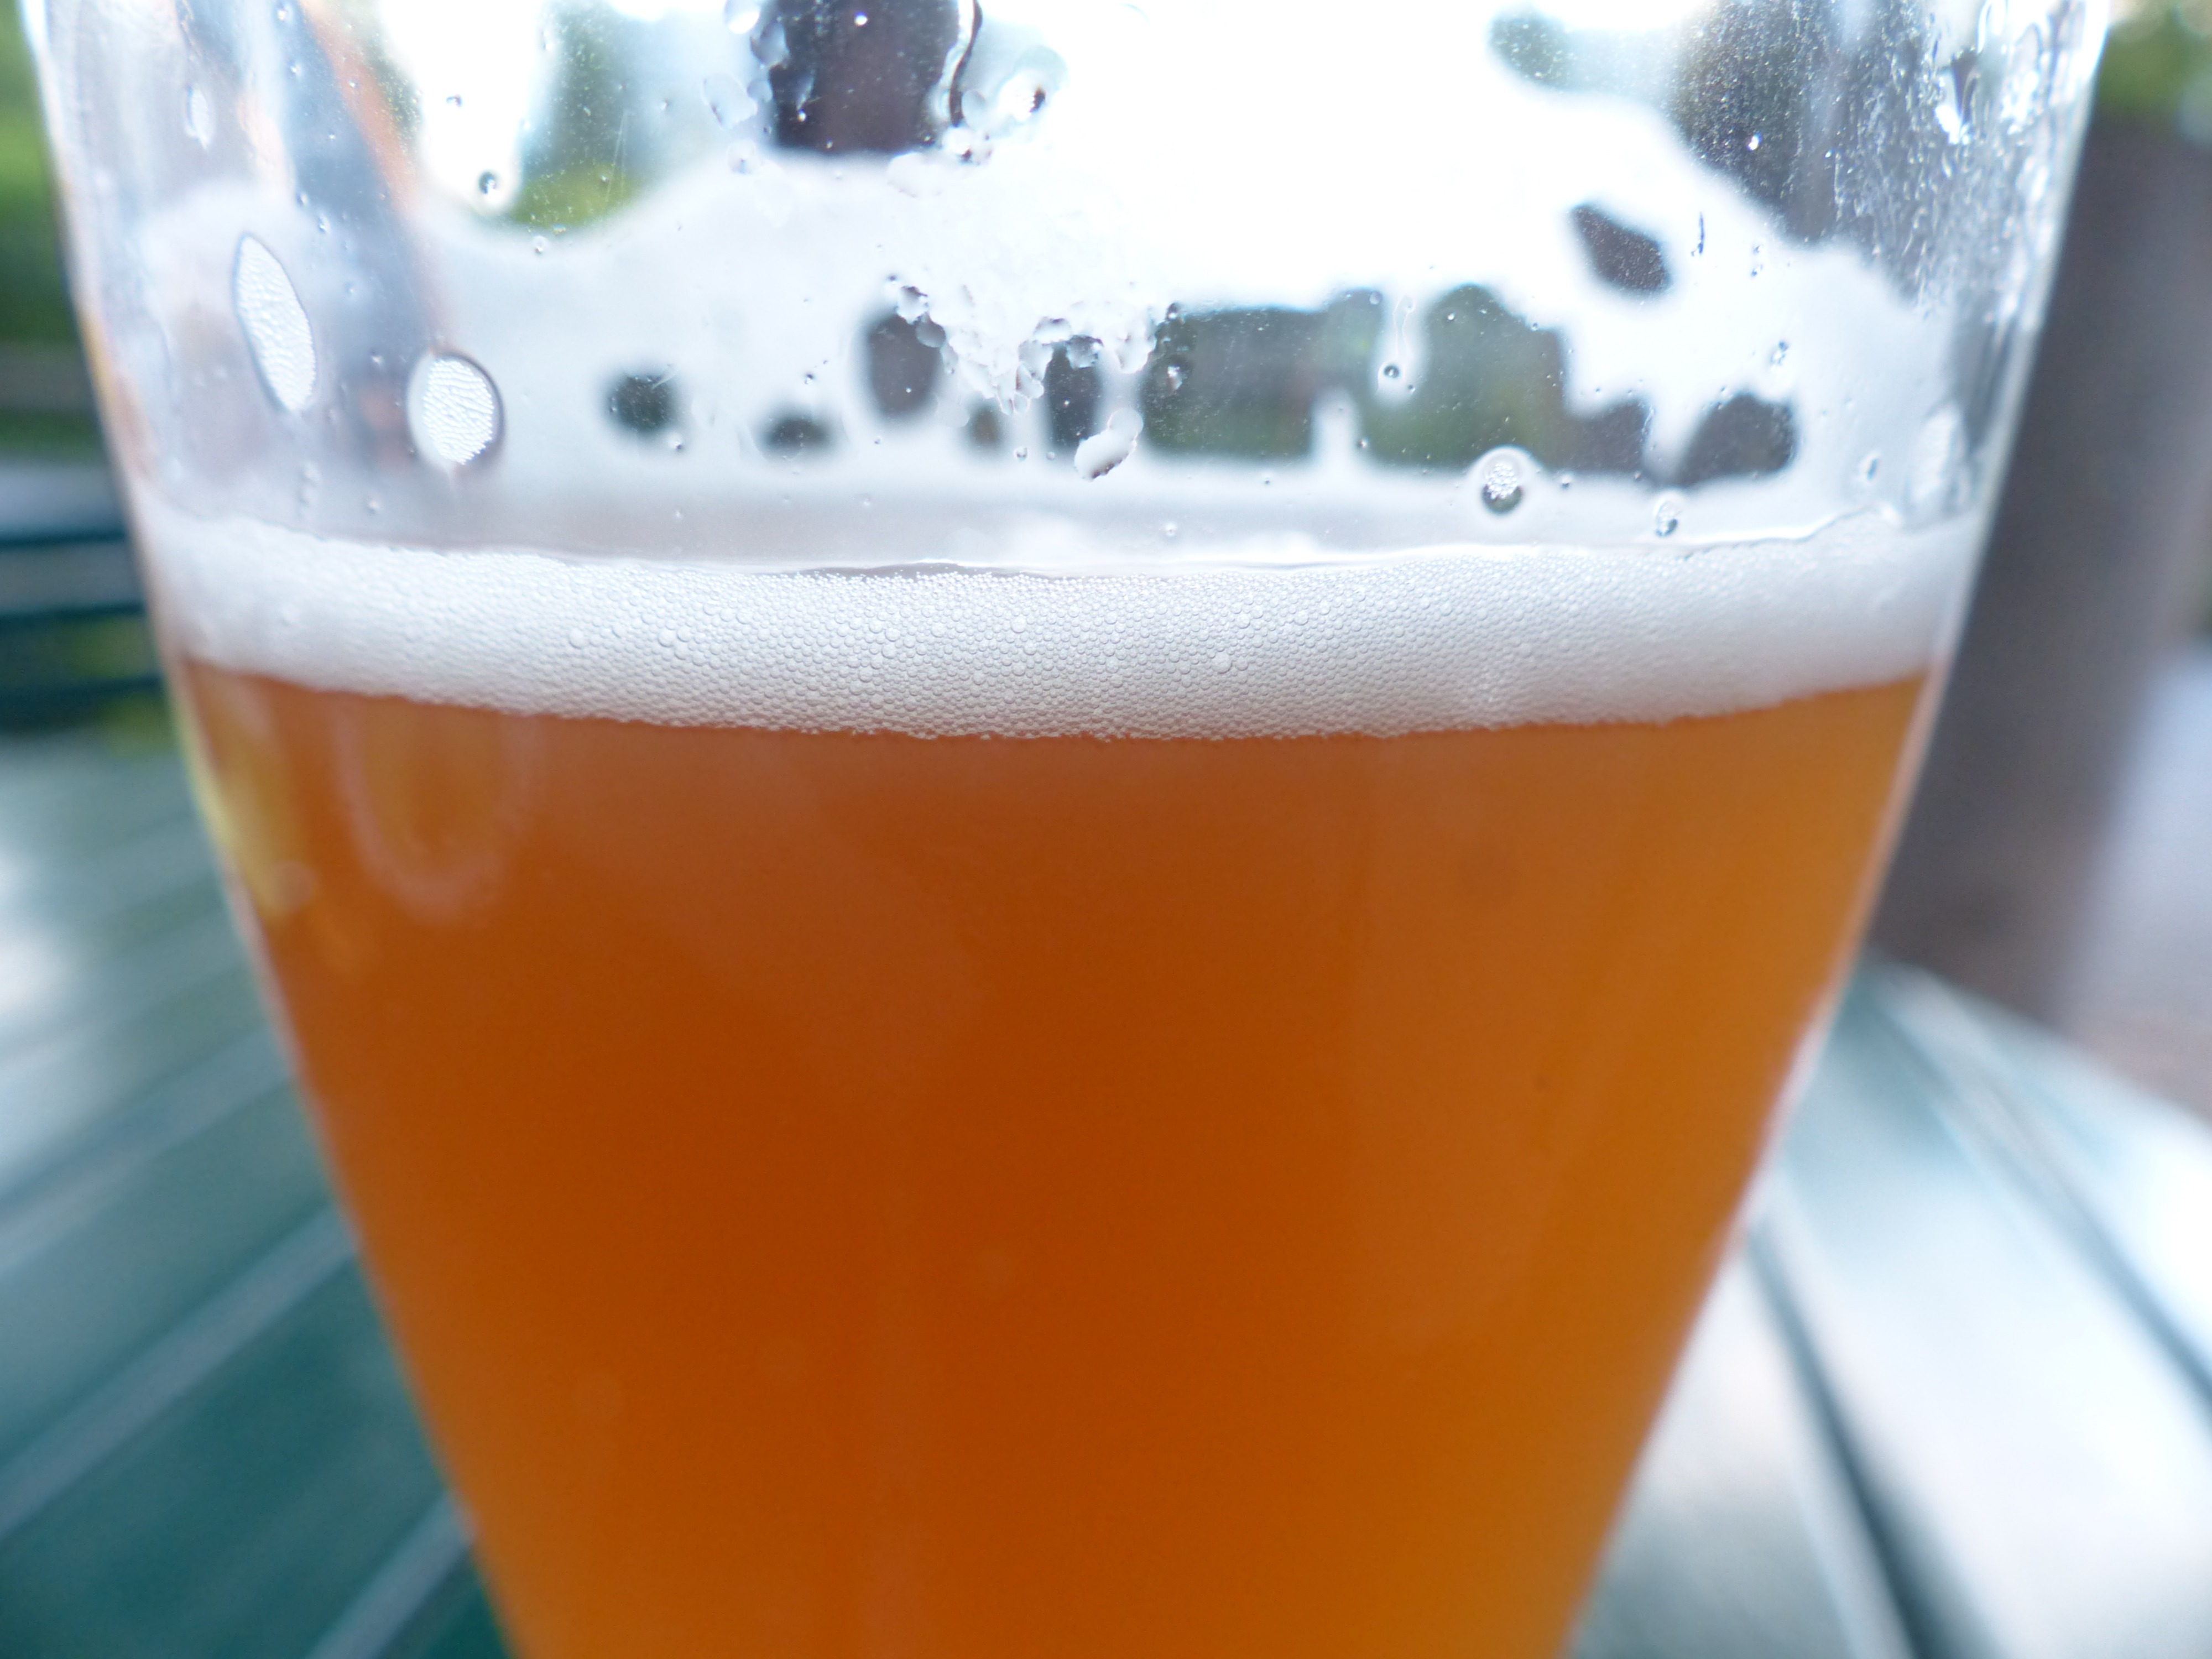
wheat, glass, foam, produce, drink, beer, juice, spicy, refreshment, thirst, yeast, beer garden, thirst quencher, trueb, alcoholic beverage, beer glass, wheat beer, beer foam, wheat beer glass, unfiltered, yeast beer, non alcoholic beverage